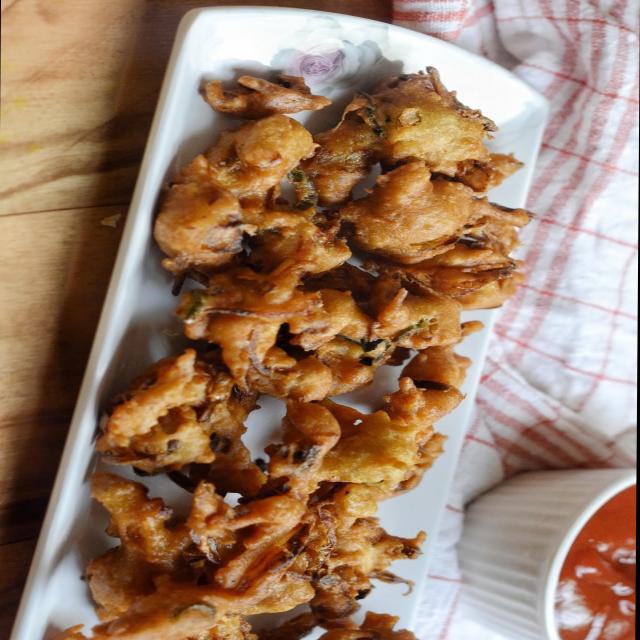
Dish: pakode